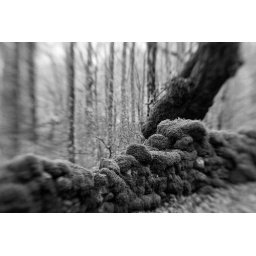
By the road-side, looking over a moss-covered wall to the birch forest beyond